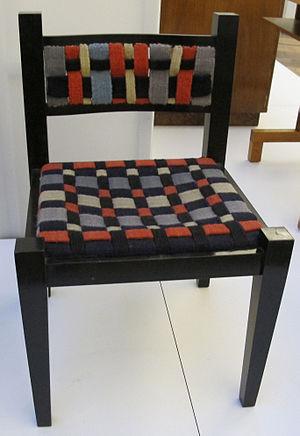
Gunta Stölzl est une tisserande et designer de textiles allemande. Elle est considérée comme l'un des membres importants du Bauhaus. Ses œuvres sont exposées dans de nombreux musées, notamment au MoMA de New York.